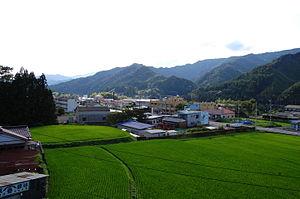
Japon